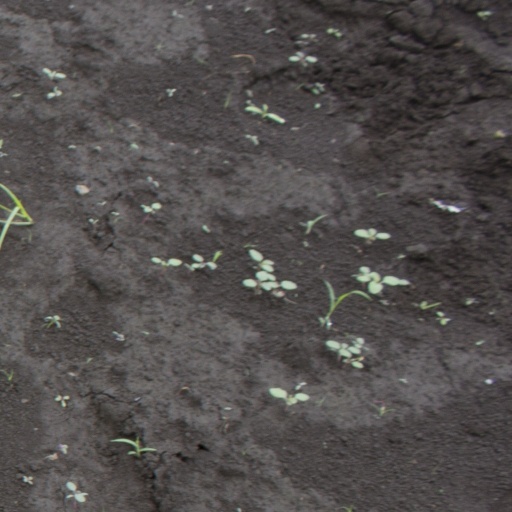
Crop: soybean